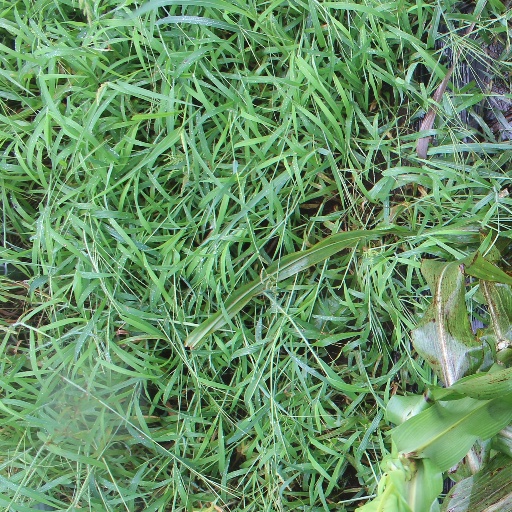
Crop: sorghum